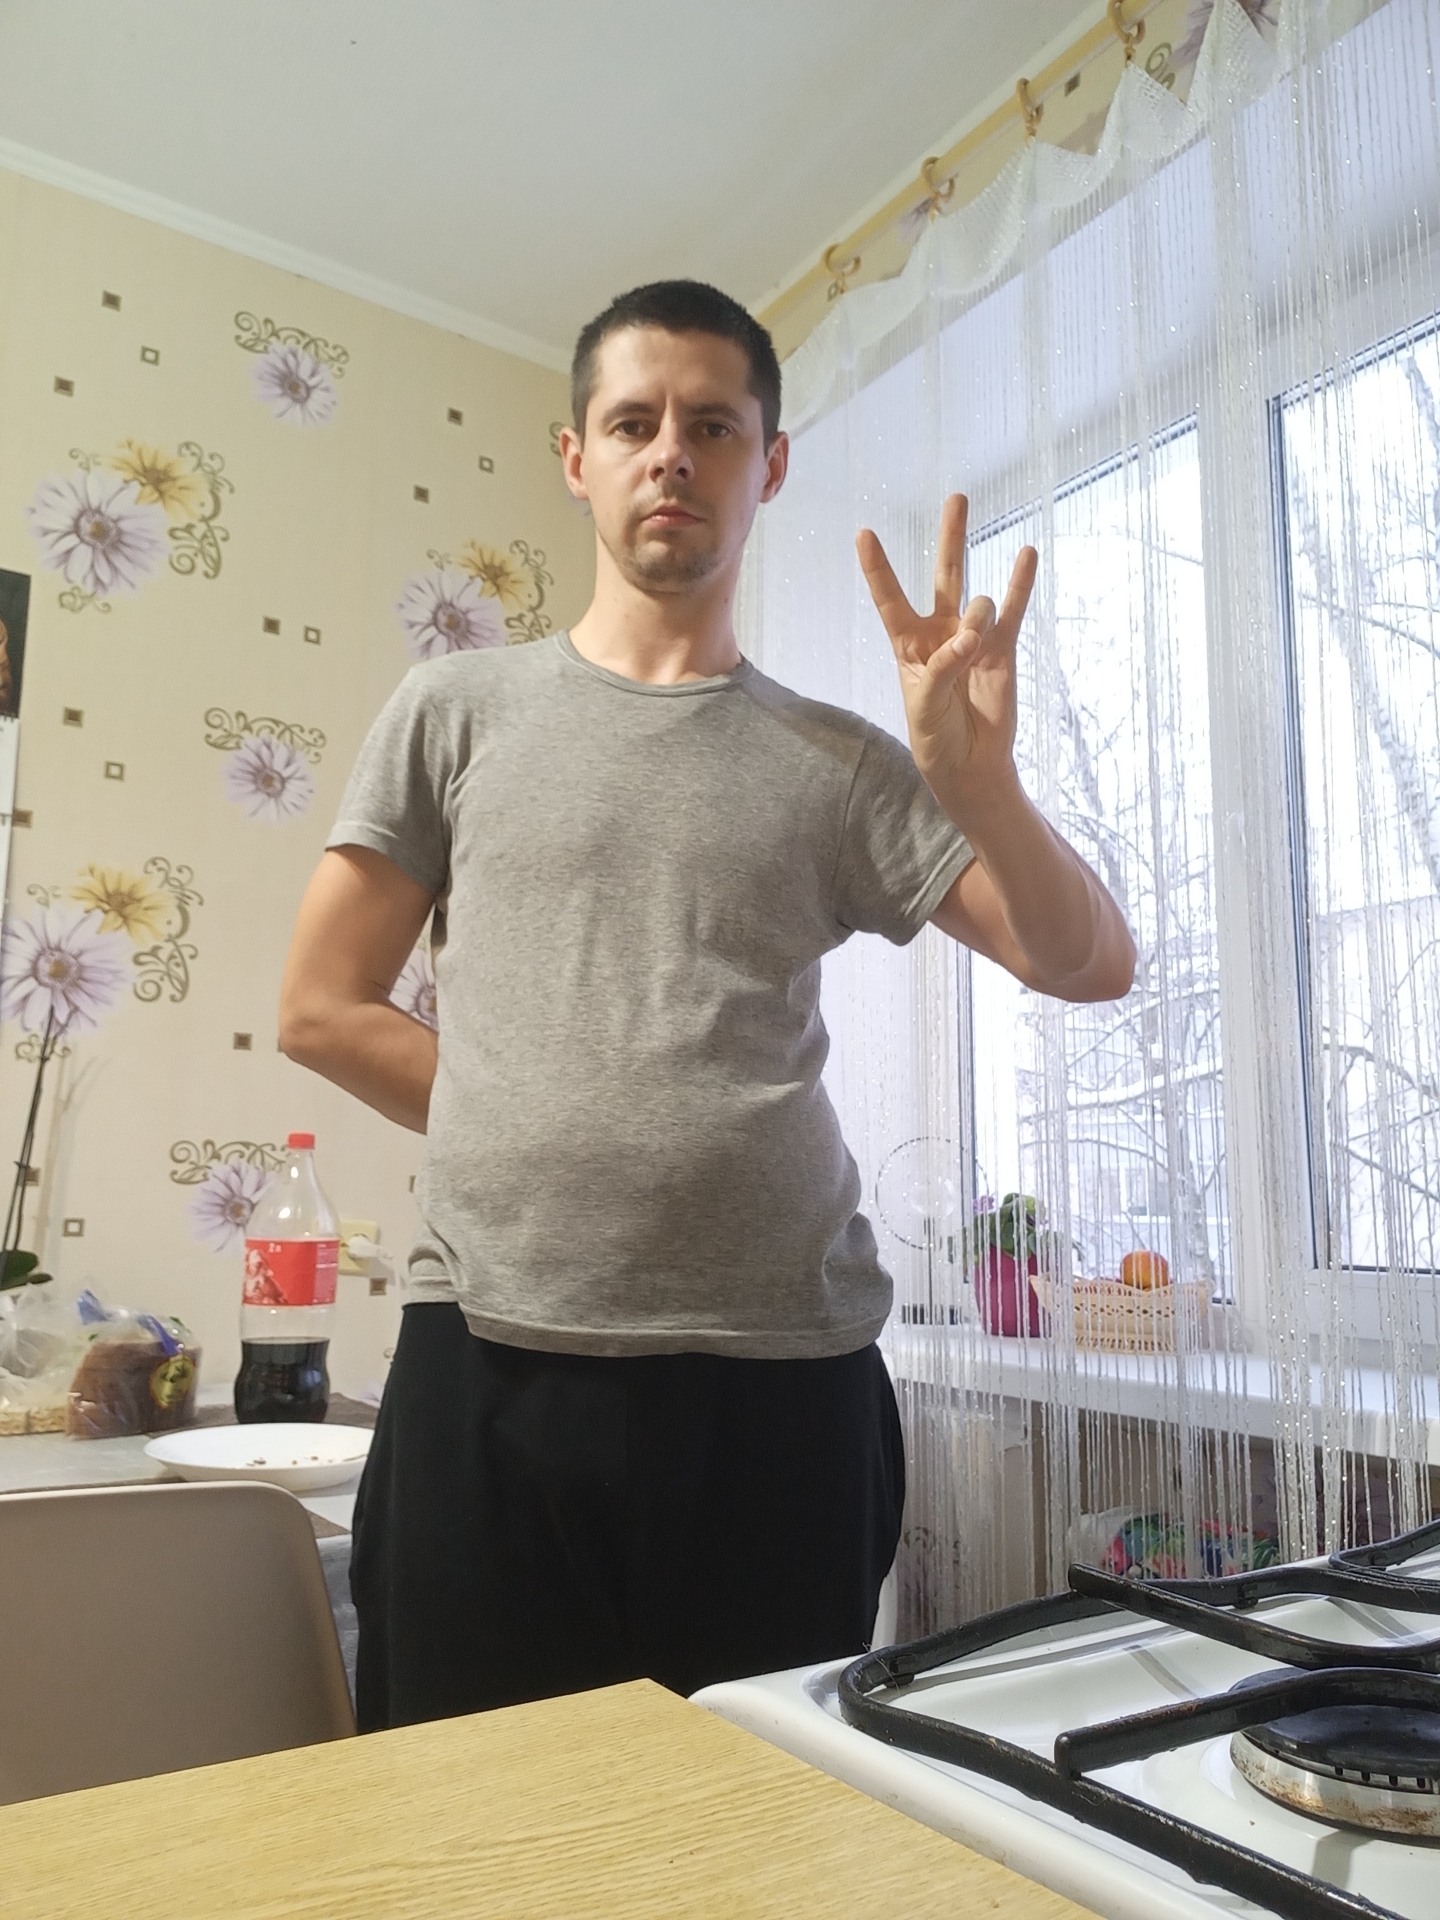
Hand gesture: three3